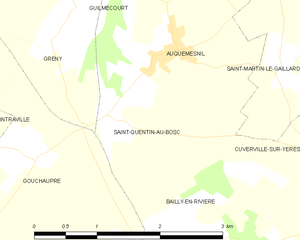
Carte des communes françaises Saint-Quentin-au-Bosc